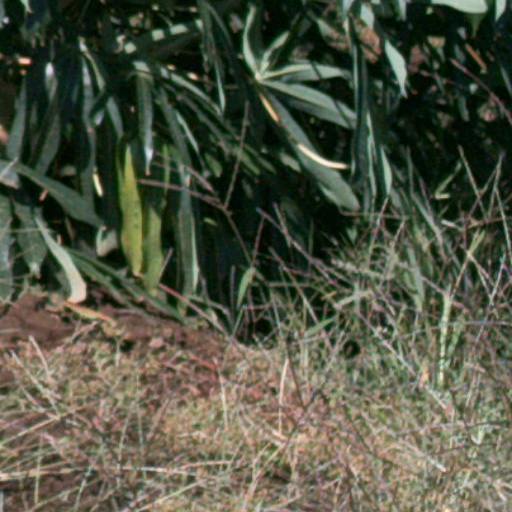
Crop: cassava